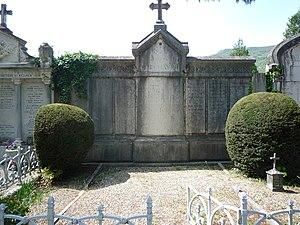
Tombe de Joseph Bouchayer, industriel grenoblois, cimetière Saint-Roch de Grenoble.
Pierre Joseph Bouchayer, né le 12 février 1835 à La Motte-d'Aveillans et mort le 16 janvier 1898 à Grenoble est un industriel grenoblois, fondateur des Établissements Bouchayer-Viallet.